Adrian Sutil

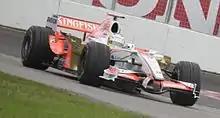
Sutil driving for Force India at the 2008 Canadian Grand Prix

Sutil and the Force India team started the year with a real optimism of points scoring finishes when the European part of the season started after the first four races. BBC commentator Martin Brundle expressed his personal view that: